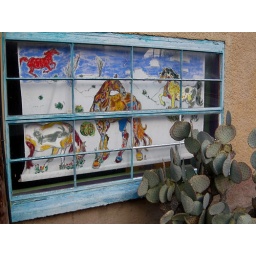
in the window @ the market